Jeff Sutherland

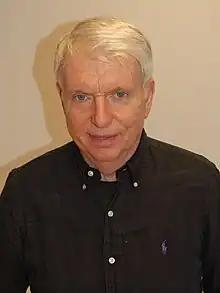

Jeff Sutherland (born June 20, 1941) is one of the creators of Scrum, a framework for product management. Together with Ken Schwaber, he presented Scrum at OOPSLA'95. Sutherland contributed to the creation of the Agile Manifesto in 2001. Along with Ken Schwaber, he wrote and maintains "The Scrum Guide", which contains the official definition of the framework.